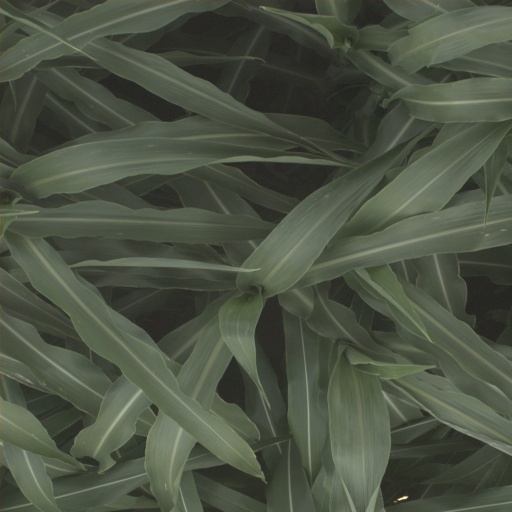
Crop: sorghum